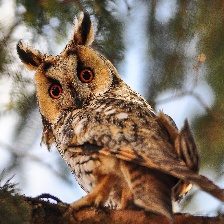
Species: STRIPED OWL
Scientific name: ASIO CLAMATOR
ImageNet parent category: great_grey_owl